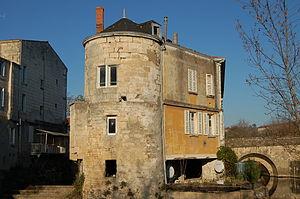
Les anciens bains Juin, à Niort (France - Deux-Sèvres)
Niort est une commune du centre-ouest de la France, chef-lieu du département des Deux-Sèvres.